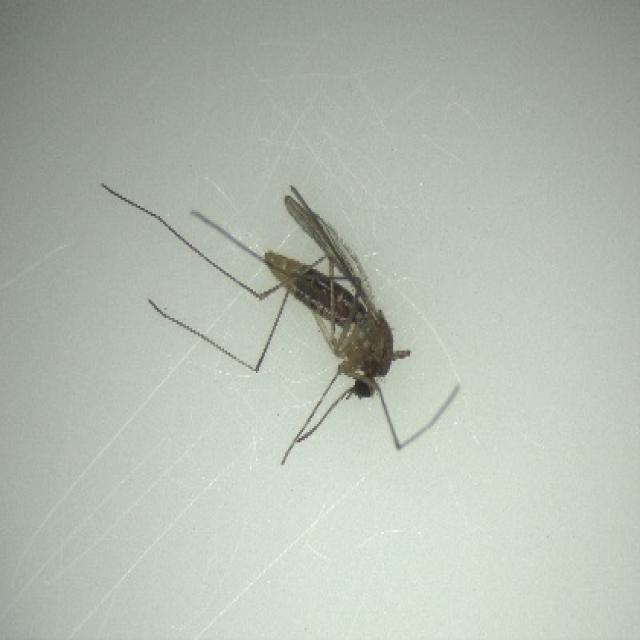
Species: culex_pipiens